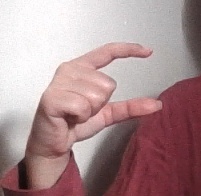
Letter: dal